Vayishlach

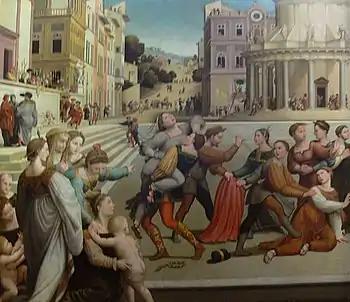
"The Rape of Dinah" (16th-century painting by Giuliano Bugiardini, at the Kunsthistorisches Museum in Vienna)

The Pirke De-Rabbi Eliezer expounded on "the daughters of the land" whom Genesis 34:1 reports Dinah went out to see. The Pirke De-Rabbi Eliezer taught that because Dinah abode in the tents and did not go into the street, Shechem brought dancing girls playing on pipes into the streets to entice Dinah out. When Dinah went to see why the girls were making merry, Shechem seized her.